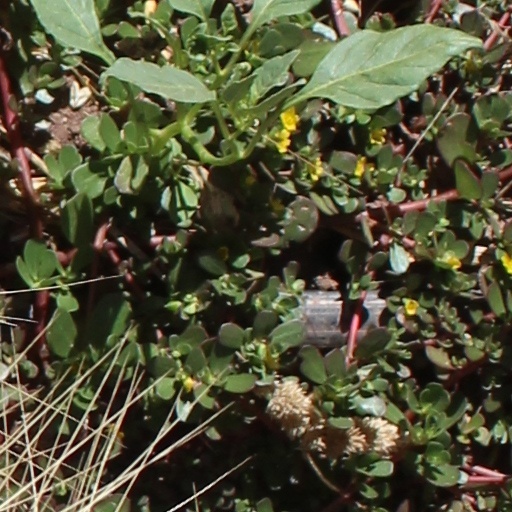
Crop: wheat